Ranheim Papirfabrikk

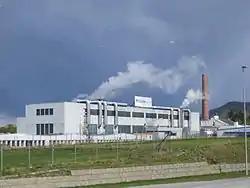
The mill in 2013

In 1891 it was changed from a cellulose factory to a paper factory, and the name changed accordingly. The founder's son Lauritz Jenssen Dorenfeldt, who worked there from 1884 to 1894, was important in this development. In 1894 the Jenssen family did not manage to run the factory any more, and the shares were taken over by Christian Christophersen.